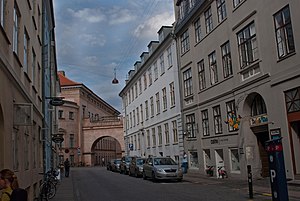
Lavendelstræde
Domhusets bagerste bue for strædets vestlige ende.
Lavendelstræde er et knap 120 m langt stræde i Københavns Middelalderby i Vester Kvarter. Strædet løber mellem Rådhuspladsen og Domhuset. Rådhustårnet ses for den ene ende af gaden, mens den bageste af de to buer, som forbinder Domhuset med det samtidige arresthus, ses for den anden.